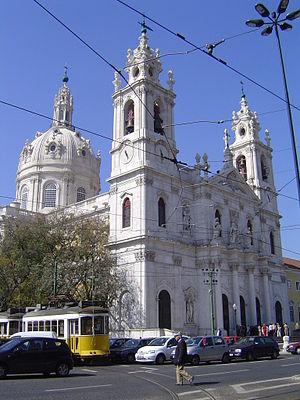
Cet article recense les monuments nationaux du district de Lisbonne, au Portugal.